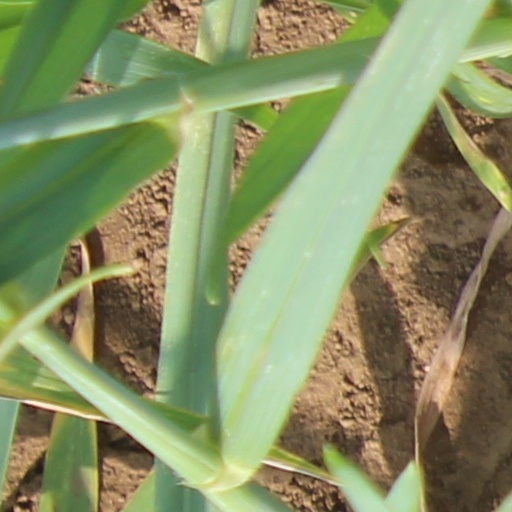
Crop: wheat